Nikita Parris

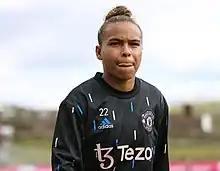
Parris with Manchester United

On 6 August 2022, Parris was confirmed to have signed for WSL club Manchester United.